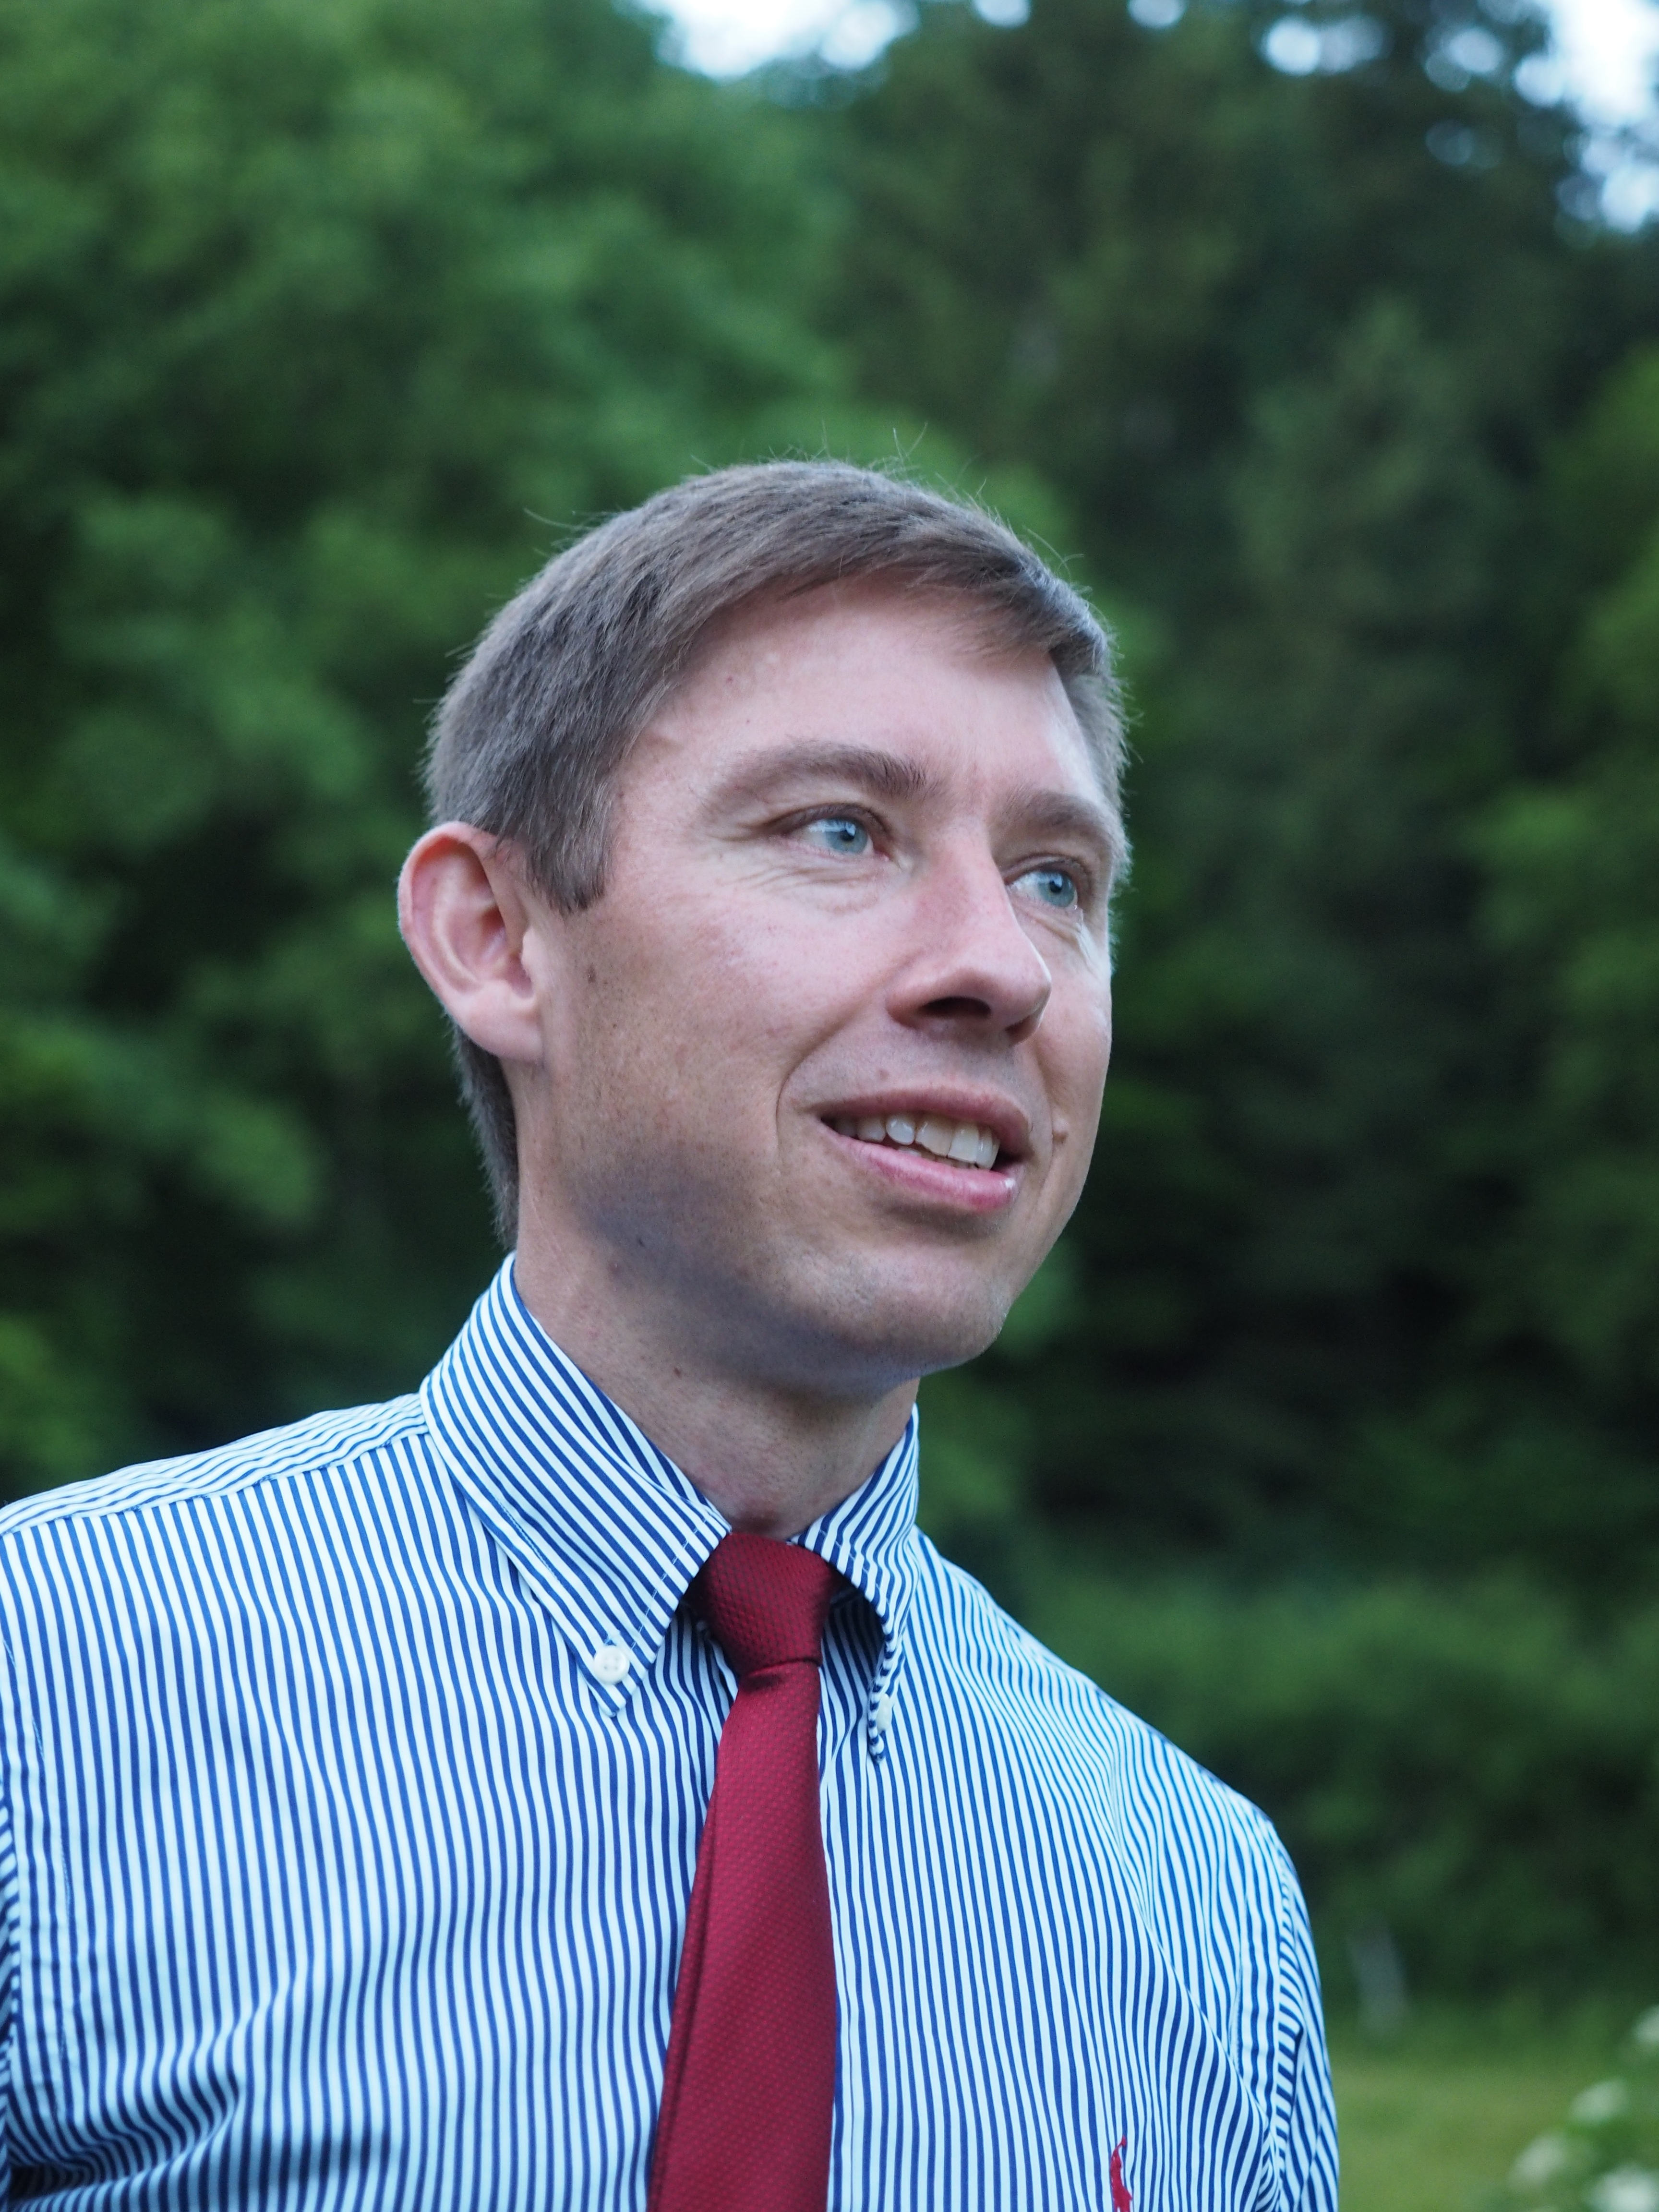
man, person, people, photography, male, celebration, portrait, tie, human, shirt, senior citizen, face, festival, recording, stylish, neat, personal, manager, solemnly, portrait photography, passport photo, characteristics available